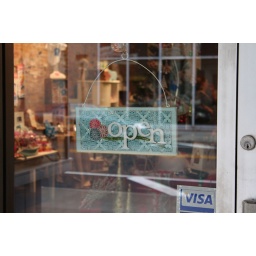
This cute little sign was made by my sister-in-law, Tammy Tutterow.